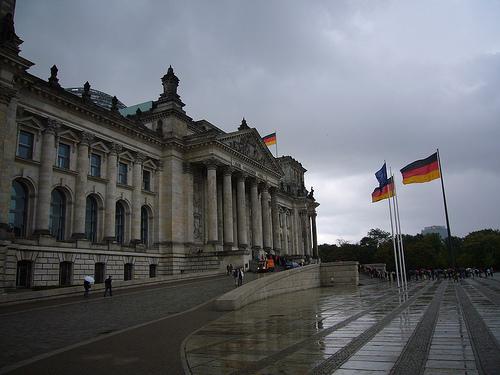
Weather: rain or strom